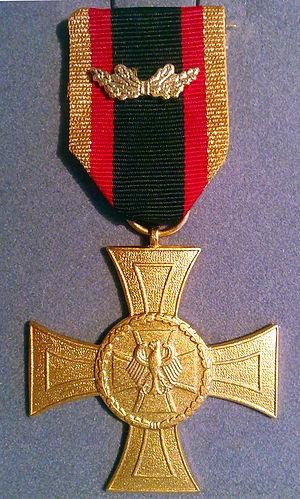
Le terme Panzergrenadier désigne, à partir de 1942, l'infanterie spéciale des forces armées allemandes chargée d'accompagner les chars de combat. De nos jours, le terme est toujours employé au sein de la Bundeswehr, mais aussi dans la Bundesheer autrichienne et l'Armée suisse, pour désigner l'infanterie mécanisée d'élite des bataillon de chars.